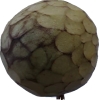
Label: cherimoya